Commissioner of the NFL

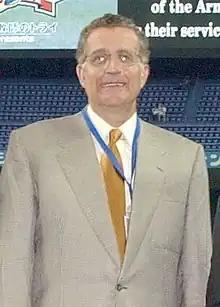
Paul Tagliabue

On the day of Layden's resignation, Pittsburgh Steelers co-owner Bert Bell was elected commissioner and given a three-year contract at $20,000 per year. He subsequently sold his stake in the Steelers to co-owner Art Rooney. A year later, the contract was changed to a five-year pact at the same salary, a move that was followed in 1949 by a ten-year agreement that boosted his annual pay to $30,000.